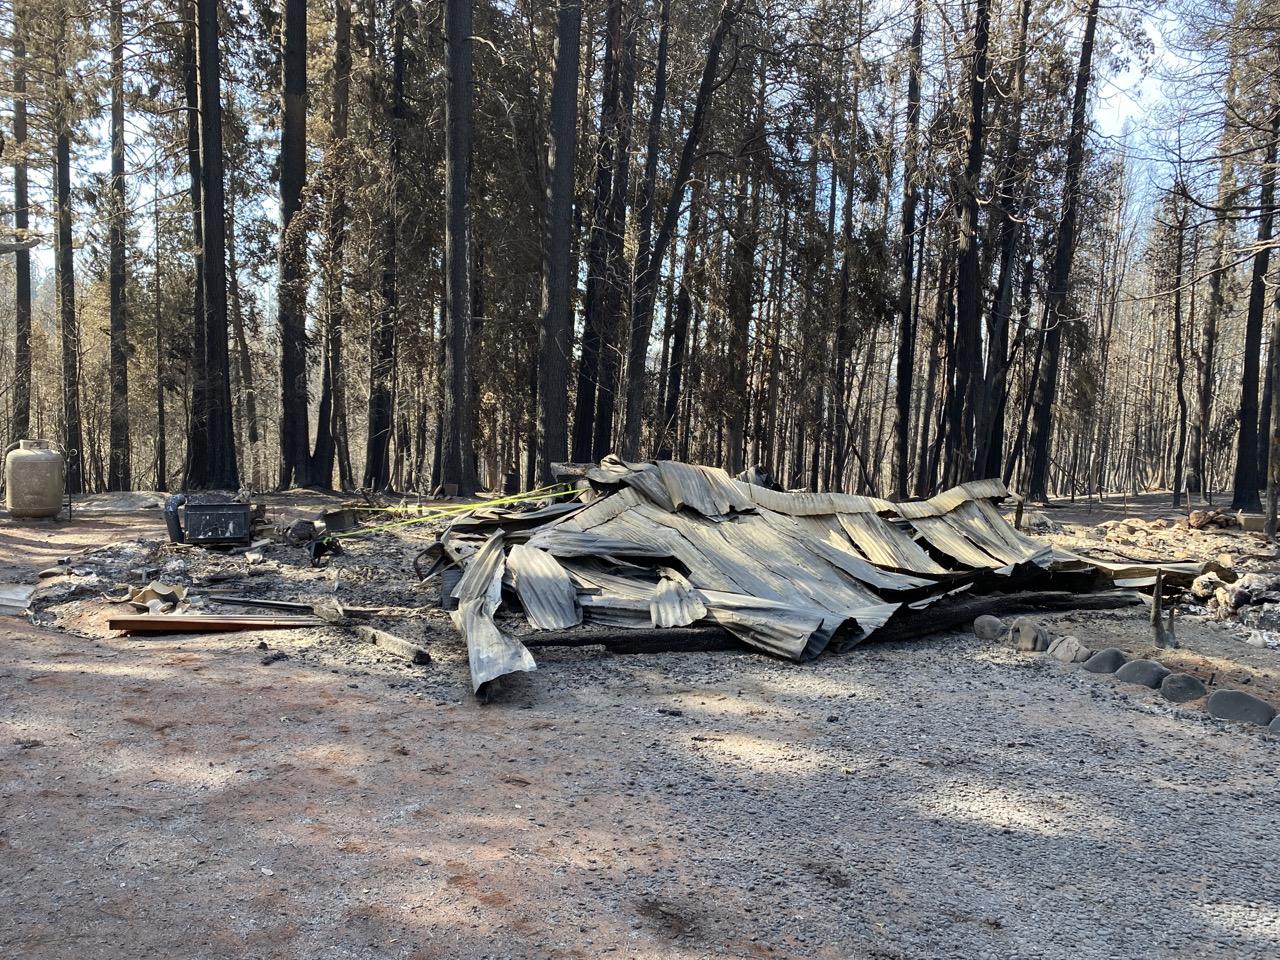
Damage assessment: destroyed